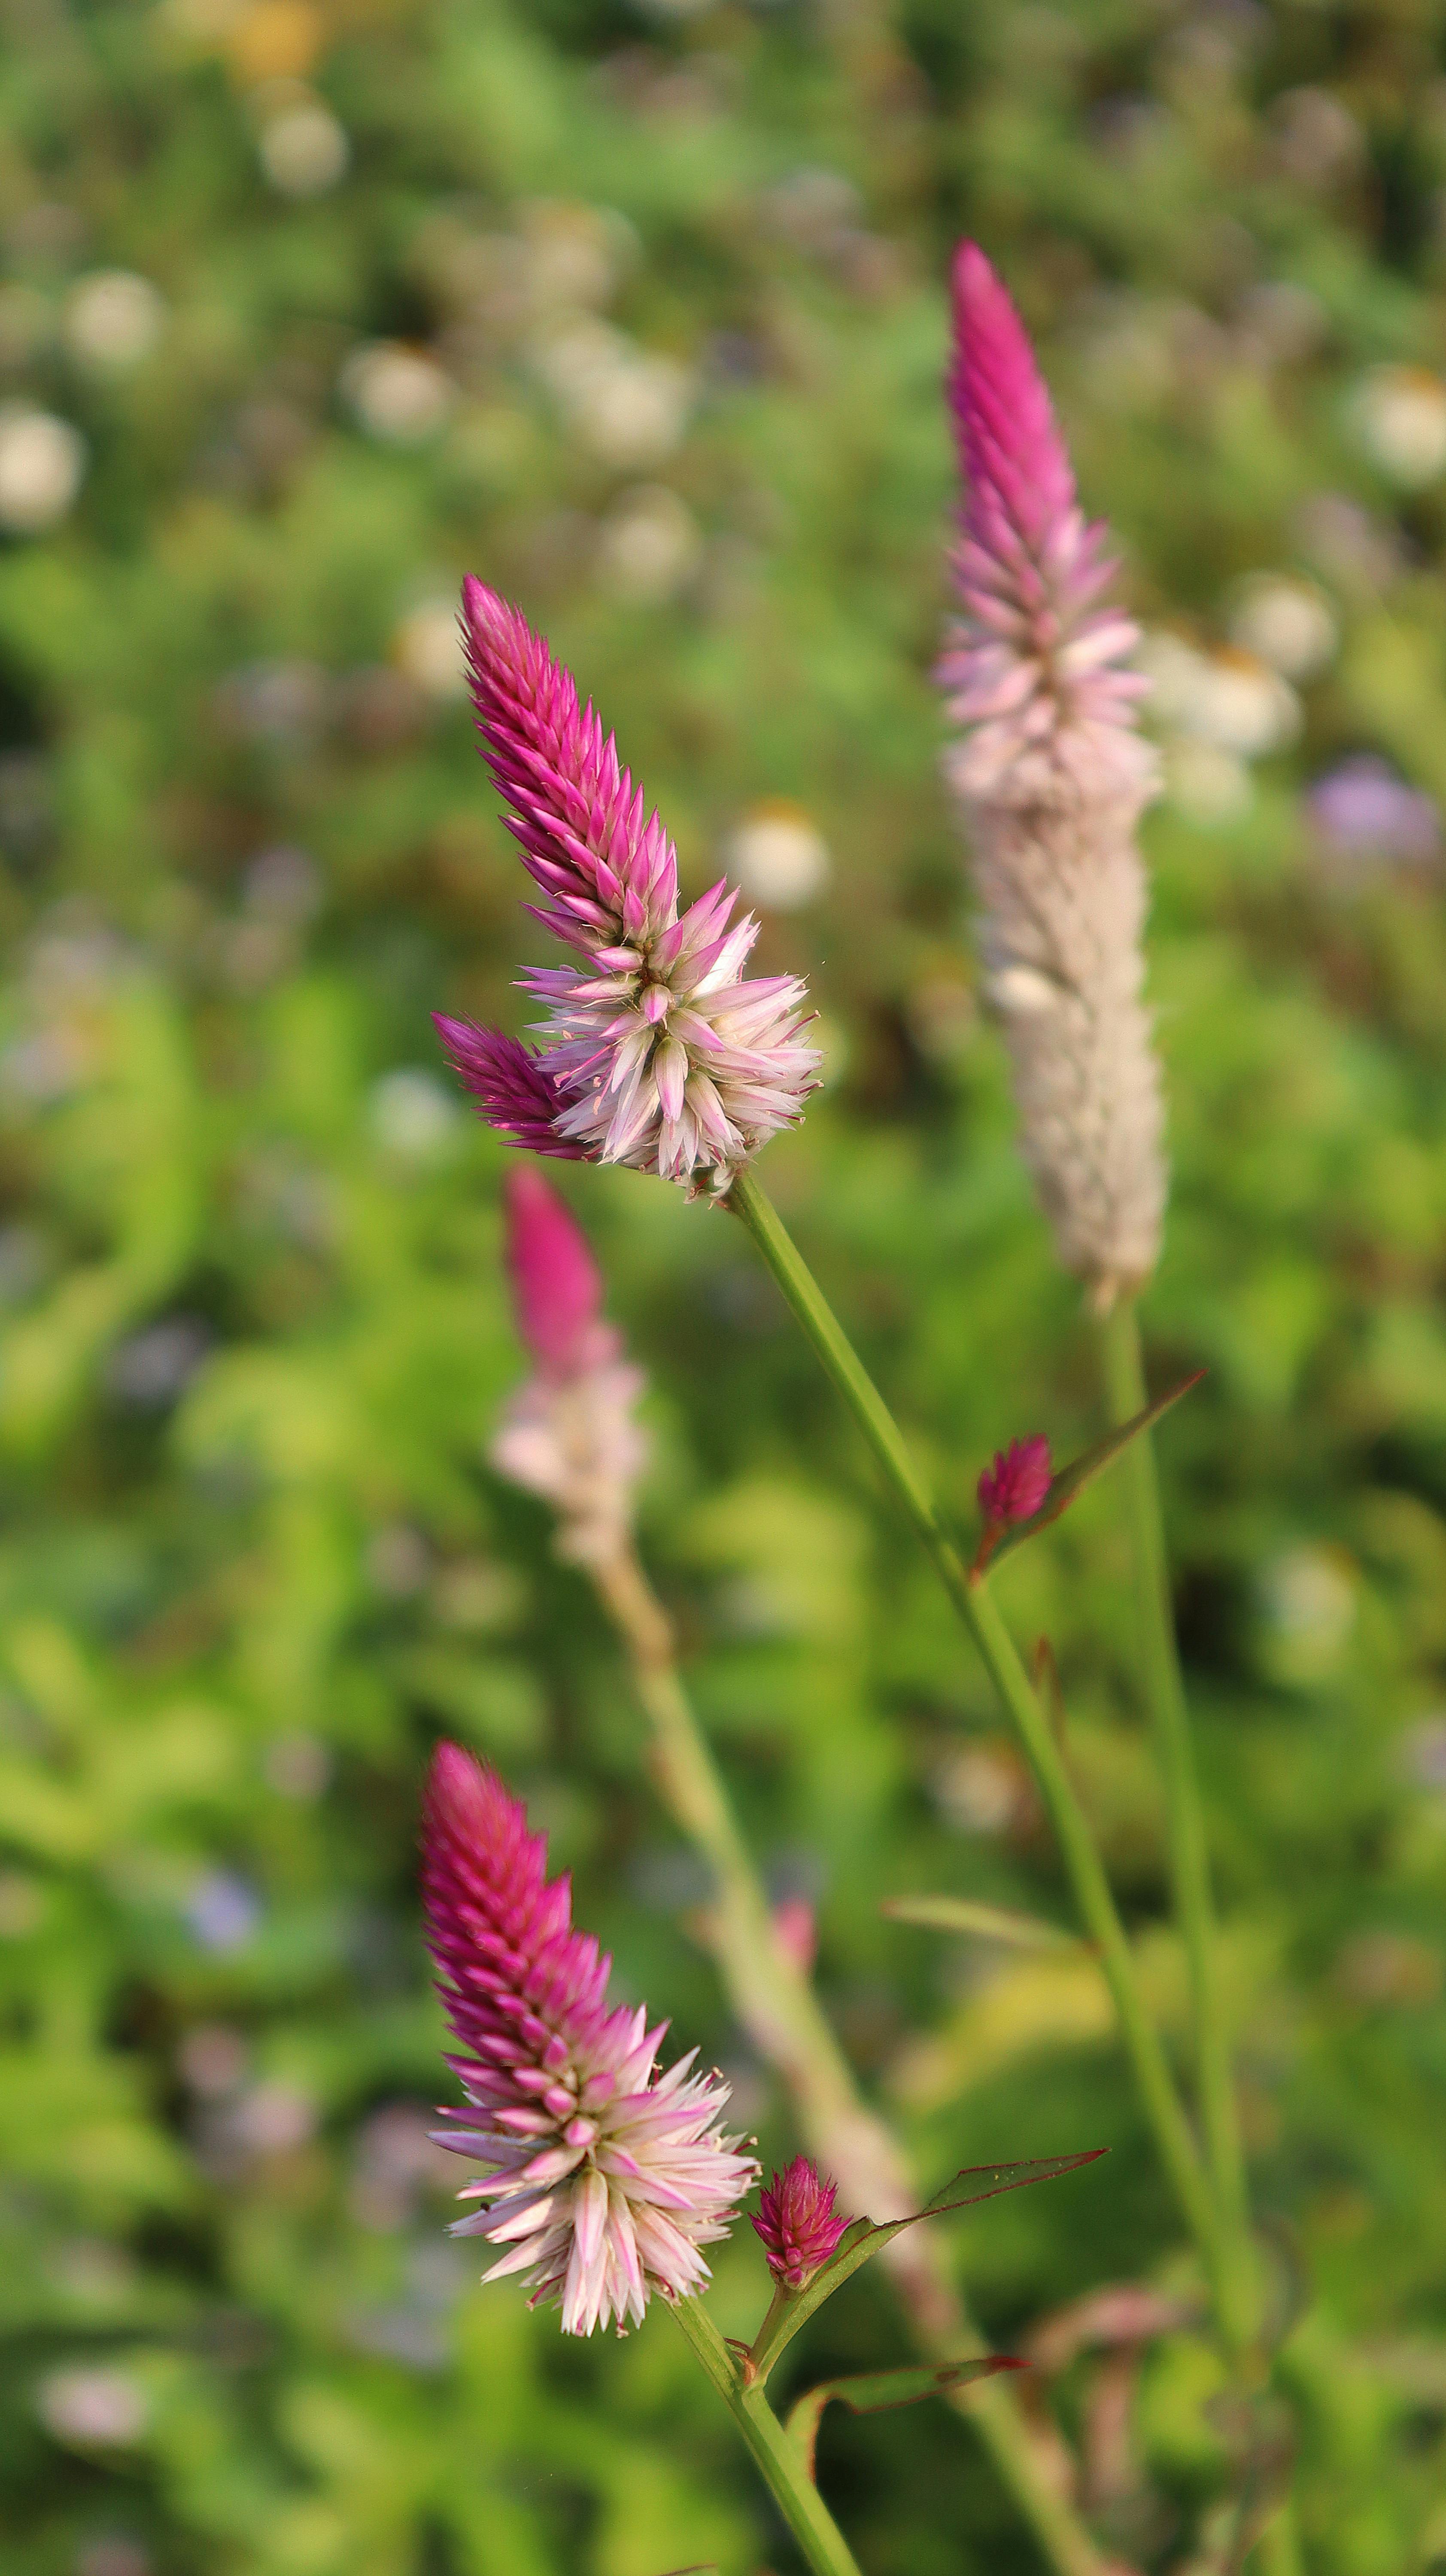
natural, flower, green, plants, pink, petal, cock's comb, flowering plant, Silver cock's comb, wildflower, herbaceous plant, plant stem, Buckwheats, perennial plant, amaranthaceae, Forb, Broomrapes, lupine